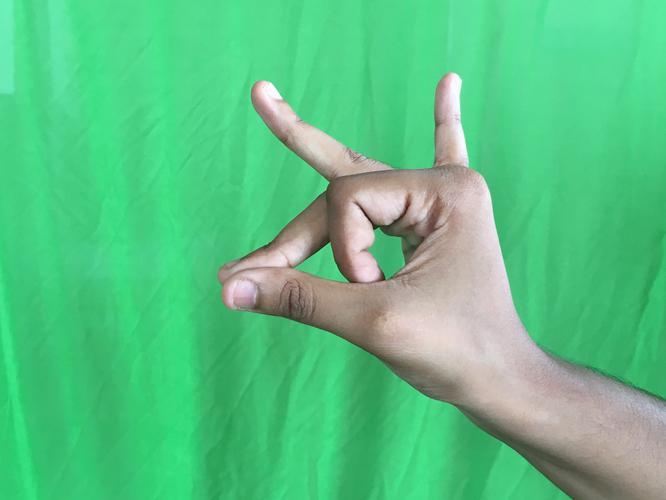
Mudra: Bramaram
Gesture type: single_hand